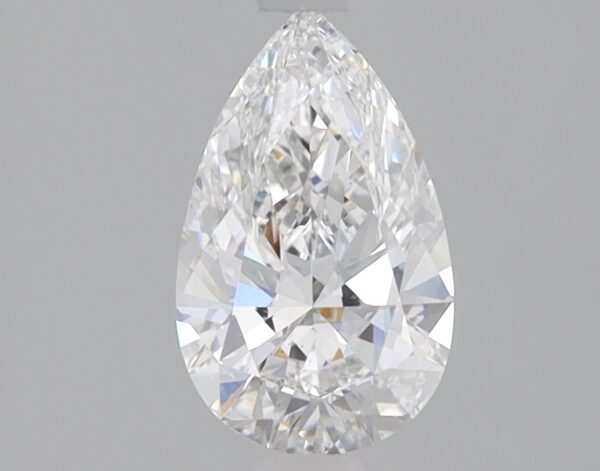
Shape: pear
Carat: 0.9
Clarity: VS1
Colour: E
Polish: EX
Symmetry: EX
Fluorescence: NONE
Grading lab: IGI
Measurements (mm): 8.73 x 5.35 x 3.31